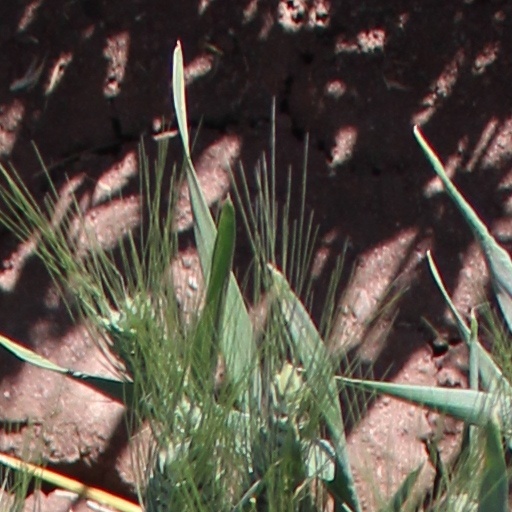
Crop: wheat